Arizona

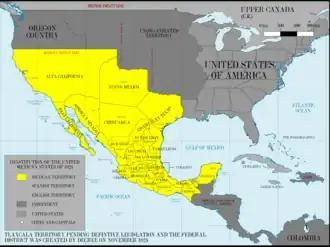
Mexico in 1824. Alta California is the northwesternmost state.

During the Mexican–American War (1847–1848), the U.S. Army occupied the national capital of Mexico City and pursued its claim to much of northern Mexico, including what later became Arizona Territory in 1863 and later the State of Arizona in 1912. The Treaty of Guadalupe Hidalgo (1848) specified that, in addition to language and cultural rights of the existing inhabitants of former Mexican citizens being considered as inviolable, the sum of $15million in compensation be paid to the Republic of Mexico. In 1853, the U.S. acquired the land south below the Gila River from Mexico in the Gadsden Purchase along the southern border area as encompassing the best future southern route for a transcontinental railway.